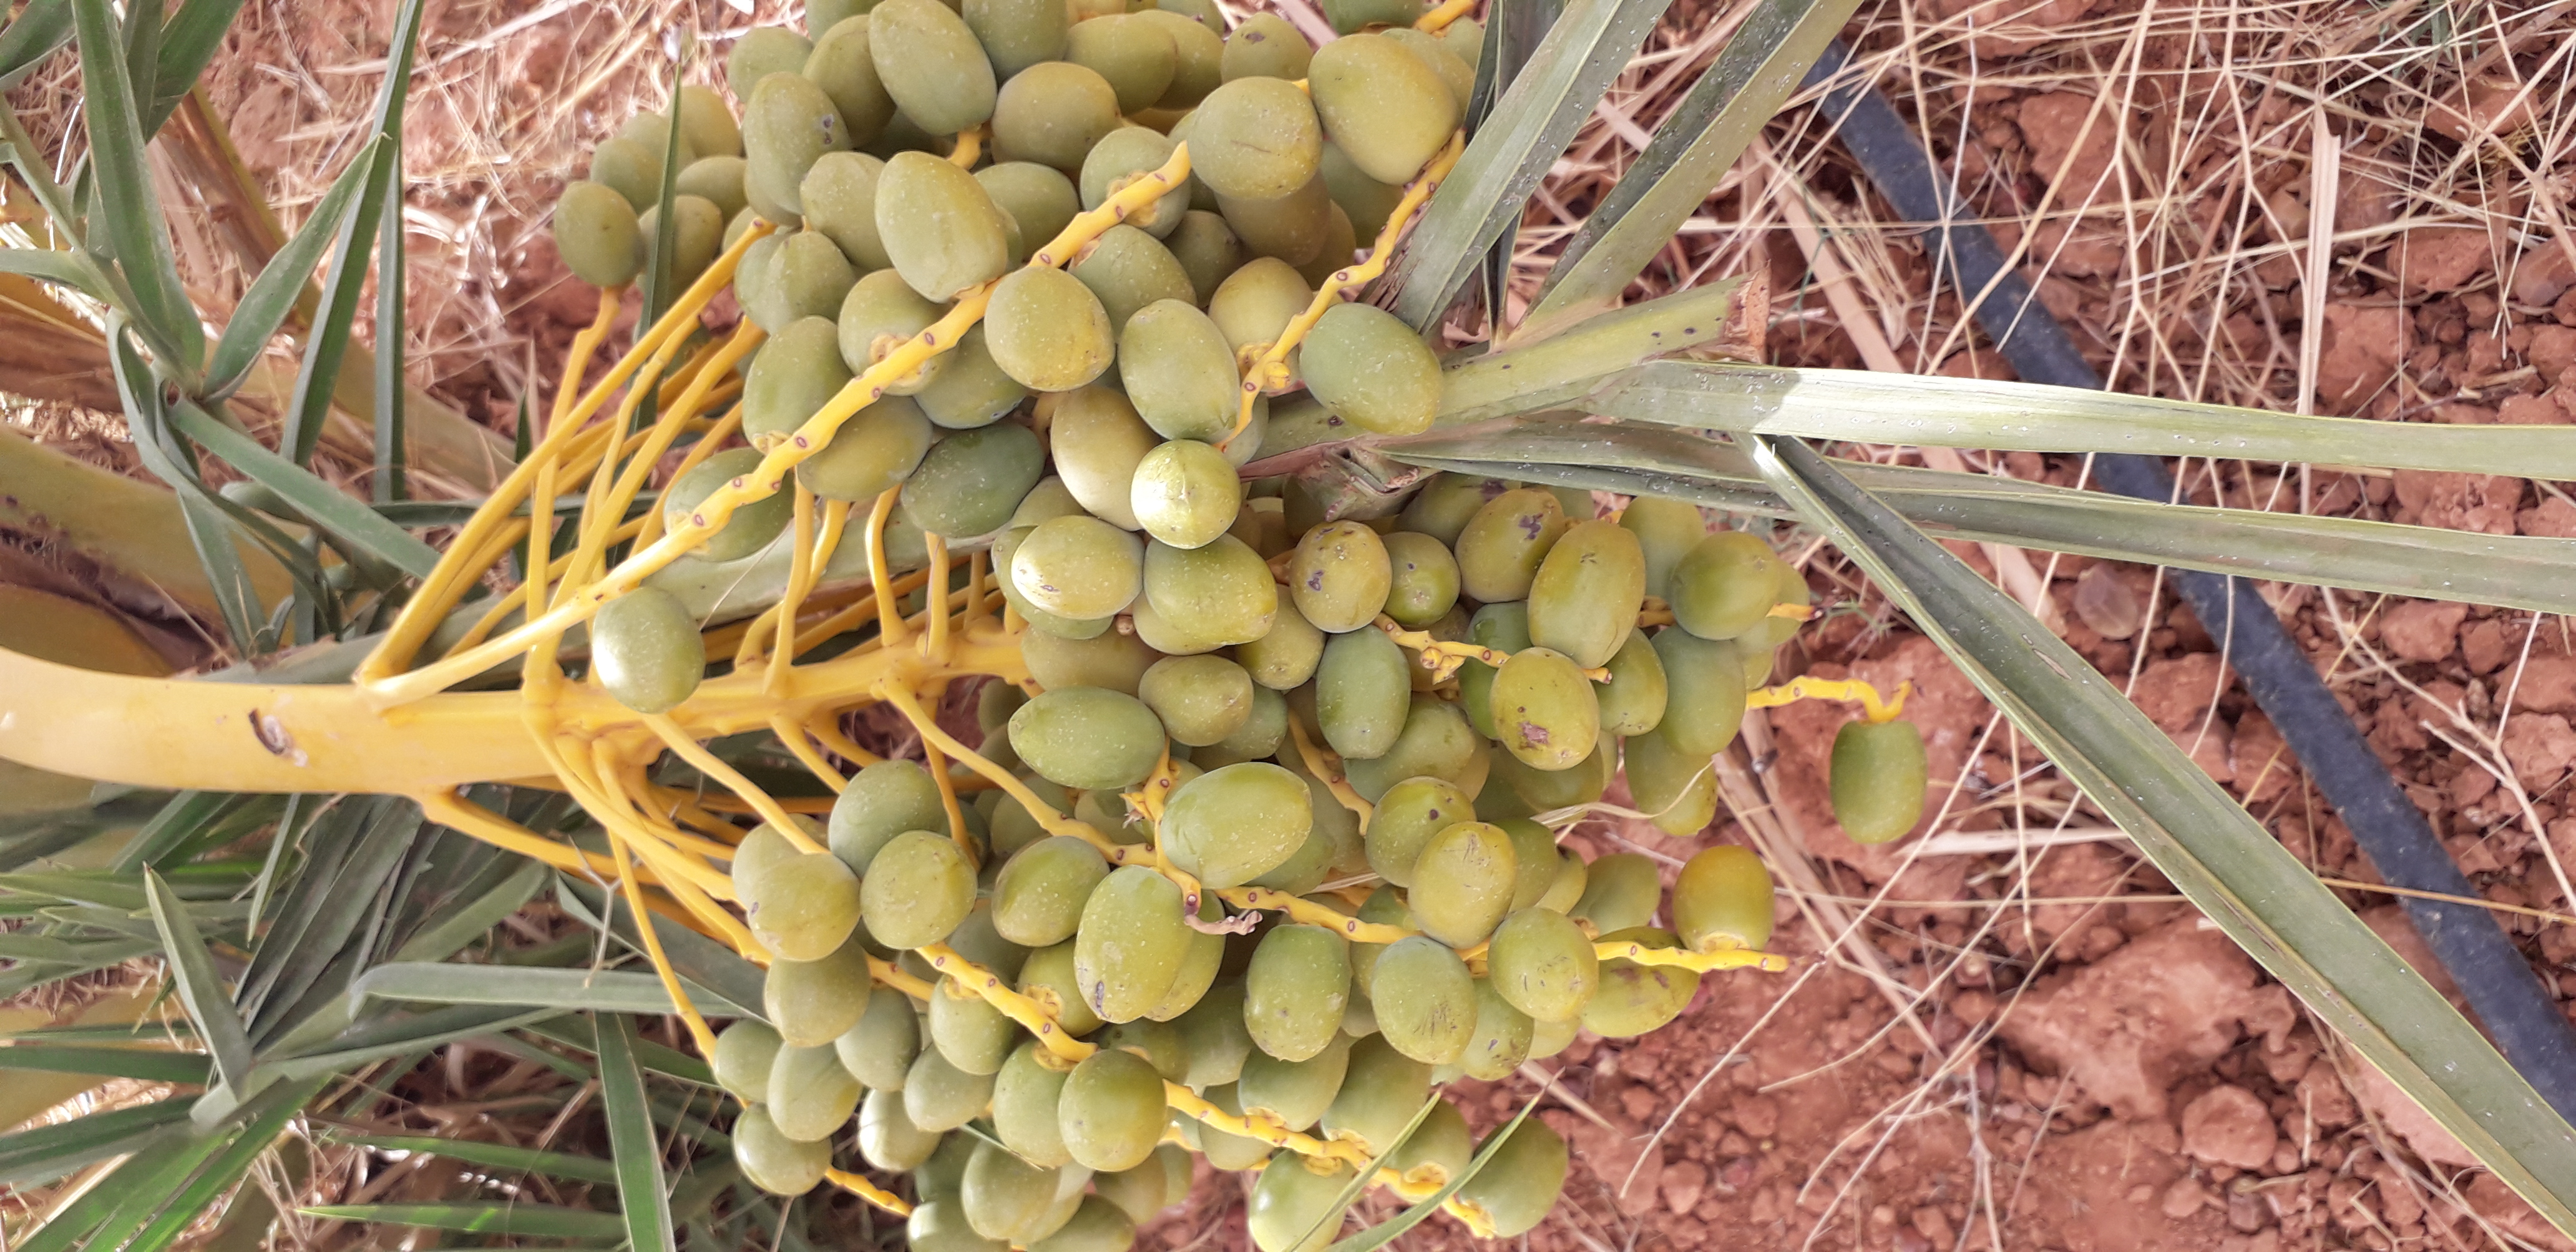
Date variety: kholt